Edwin Soi

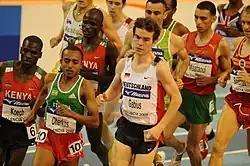
Soi (centre left) running in the 2008 World Indoor final in Valencia

The 2007 IAAF World Cross Country Championships were held in Mombasa and, after a win at the Cross Ouest France, he earned selection for the national team. In a Kenyan-dominated race, Soi took ninth place with five of his compatriots finishing ahead of him. He retained both his 10K titles at the Giro Media Blenio and in Marseille. After a number of top three finishes on the track circuit, he hoped to qualify for the 2007 World Championships in Athletics. A fourth place at the trials saw him narrowly miss out on selection, although his track season had a successful culmination with a 3000/5000 m double at the 2007 IAAF World Athletics Final. This made him the first Kenyan to win both events at the competition. He ran at a New Year's Eve race in Bolzano, the BOclassic, and took the victory in the 10K race.